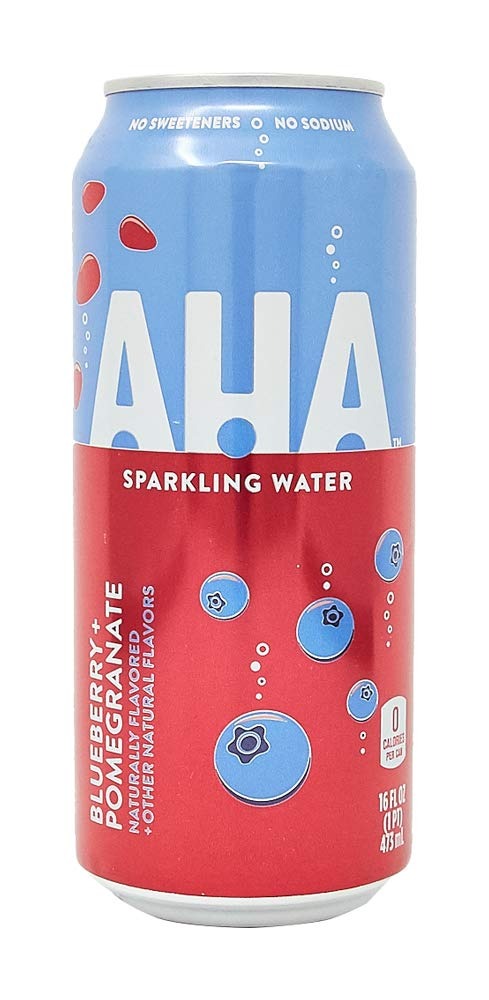
Item Name: Aha Sparkling Water (Blueberry + Pomegranate), 16 Fl Oz
Bullet Point 1: Refreshing
Bullet Point 2: No calories. No sweeteners. All smiles
Bullet Point 3: Specialty: Kosher
Value: 16.0
Unit: Fl Oz

Price: 3.59